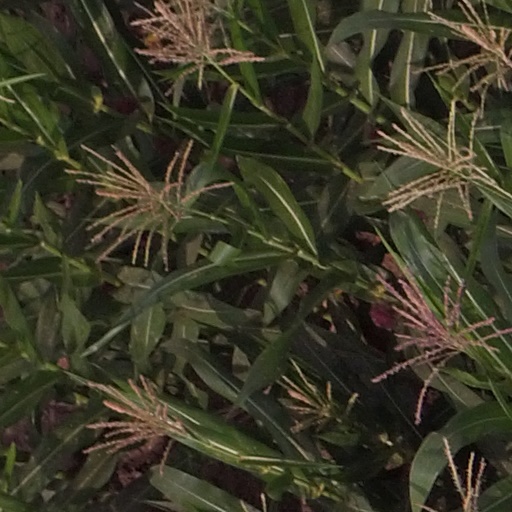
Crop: maize; corn